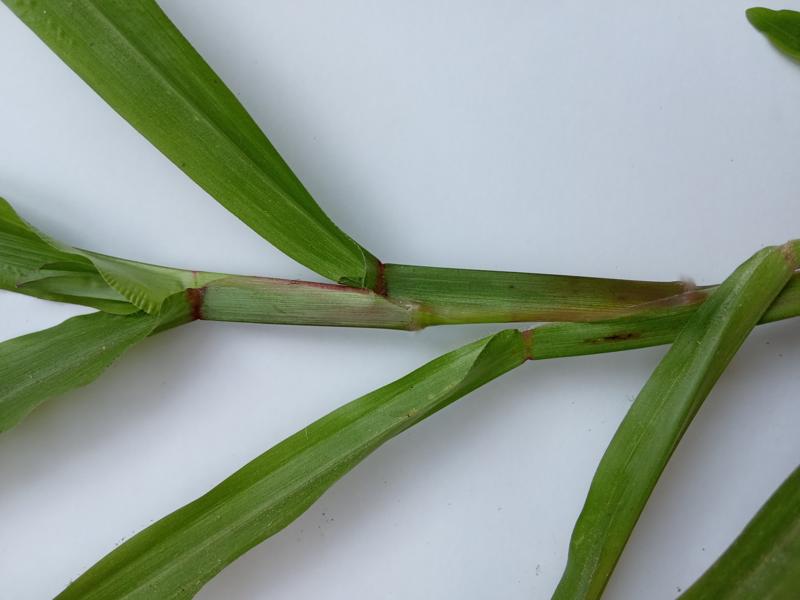
Weed species: Paspalum scrobiculatum